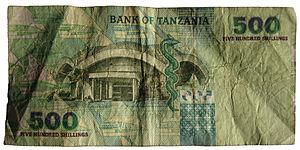
Le shilling tanzanien est la monnaie officielle de la Tanzanie depuis 1966, date à laquelle il a remplacé le shilling est-africain. Il est parfois appelé localement en anglais le T-shilling. Son symbole monétaire est TSh.